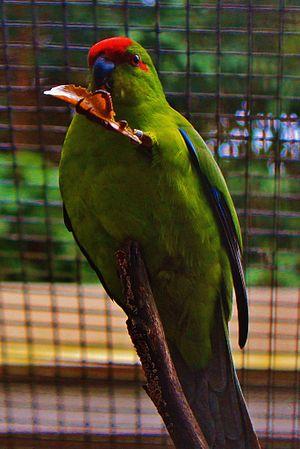
Perruche d'Ouvéa au Parc zoologique et forestier Michel Corbasson à Nouméa
Le parc zoologique et forestier Michel-Corbasson ou parc forestier est un espace vert, jardin botanique et parc zoologique situé dans les hauteurs du mont Montravel à Nouméa en Nouvelle-Calédonie, sur une superficie de 34 ha.